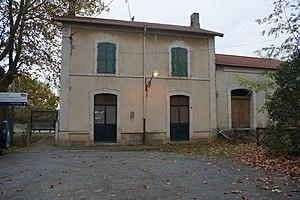
Gare de de Couffoulens - Leuc
La gare de Couffoulens - Leuc est une gare ferroviaire française de la ligne de Carcassonne à Rivesaltes, située sur le territoire de la commune de Couffoulens, à proximité de Leuc, dans le département de l'Aude en région Occitanie.
Couffoulens est une commune française située dans le département de l'Aude en région Occitanie.